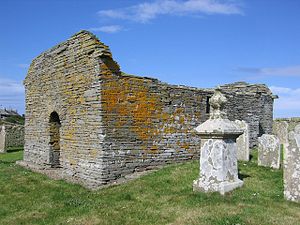
Bjarne Kolbeinsson
St Mary's Chapel på Wyre. Kapellet ligger nær ved Cubbie Roo's Castle og er muligvis bygget af Kolbein Ruga, men mest sandsynligt af sønnen Bjarne.
Bjarne Kolbeinsson var en norsk-orkneysk skjald og gejstlig. Han var biskop på Orkneyøerne fra 1188 til han døde, men blev i Norge måske mest kendt som skjalden, som digtede Jómsvíkingadrápa.